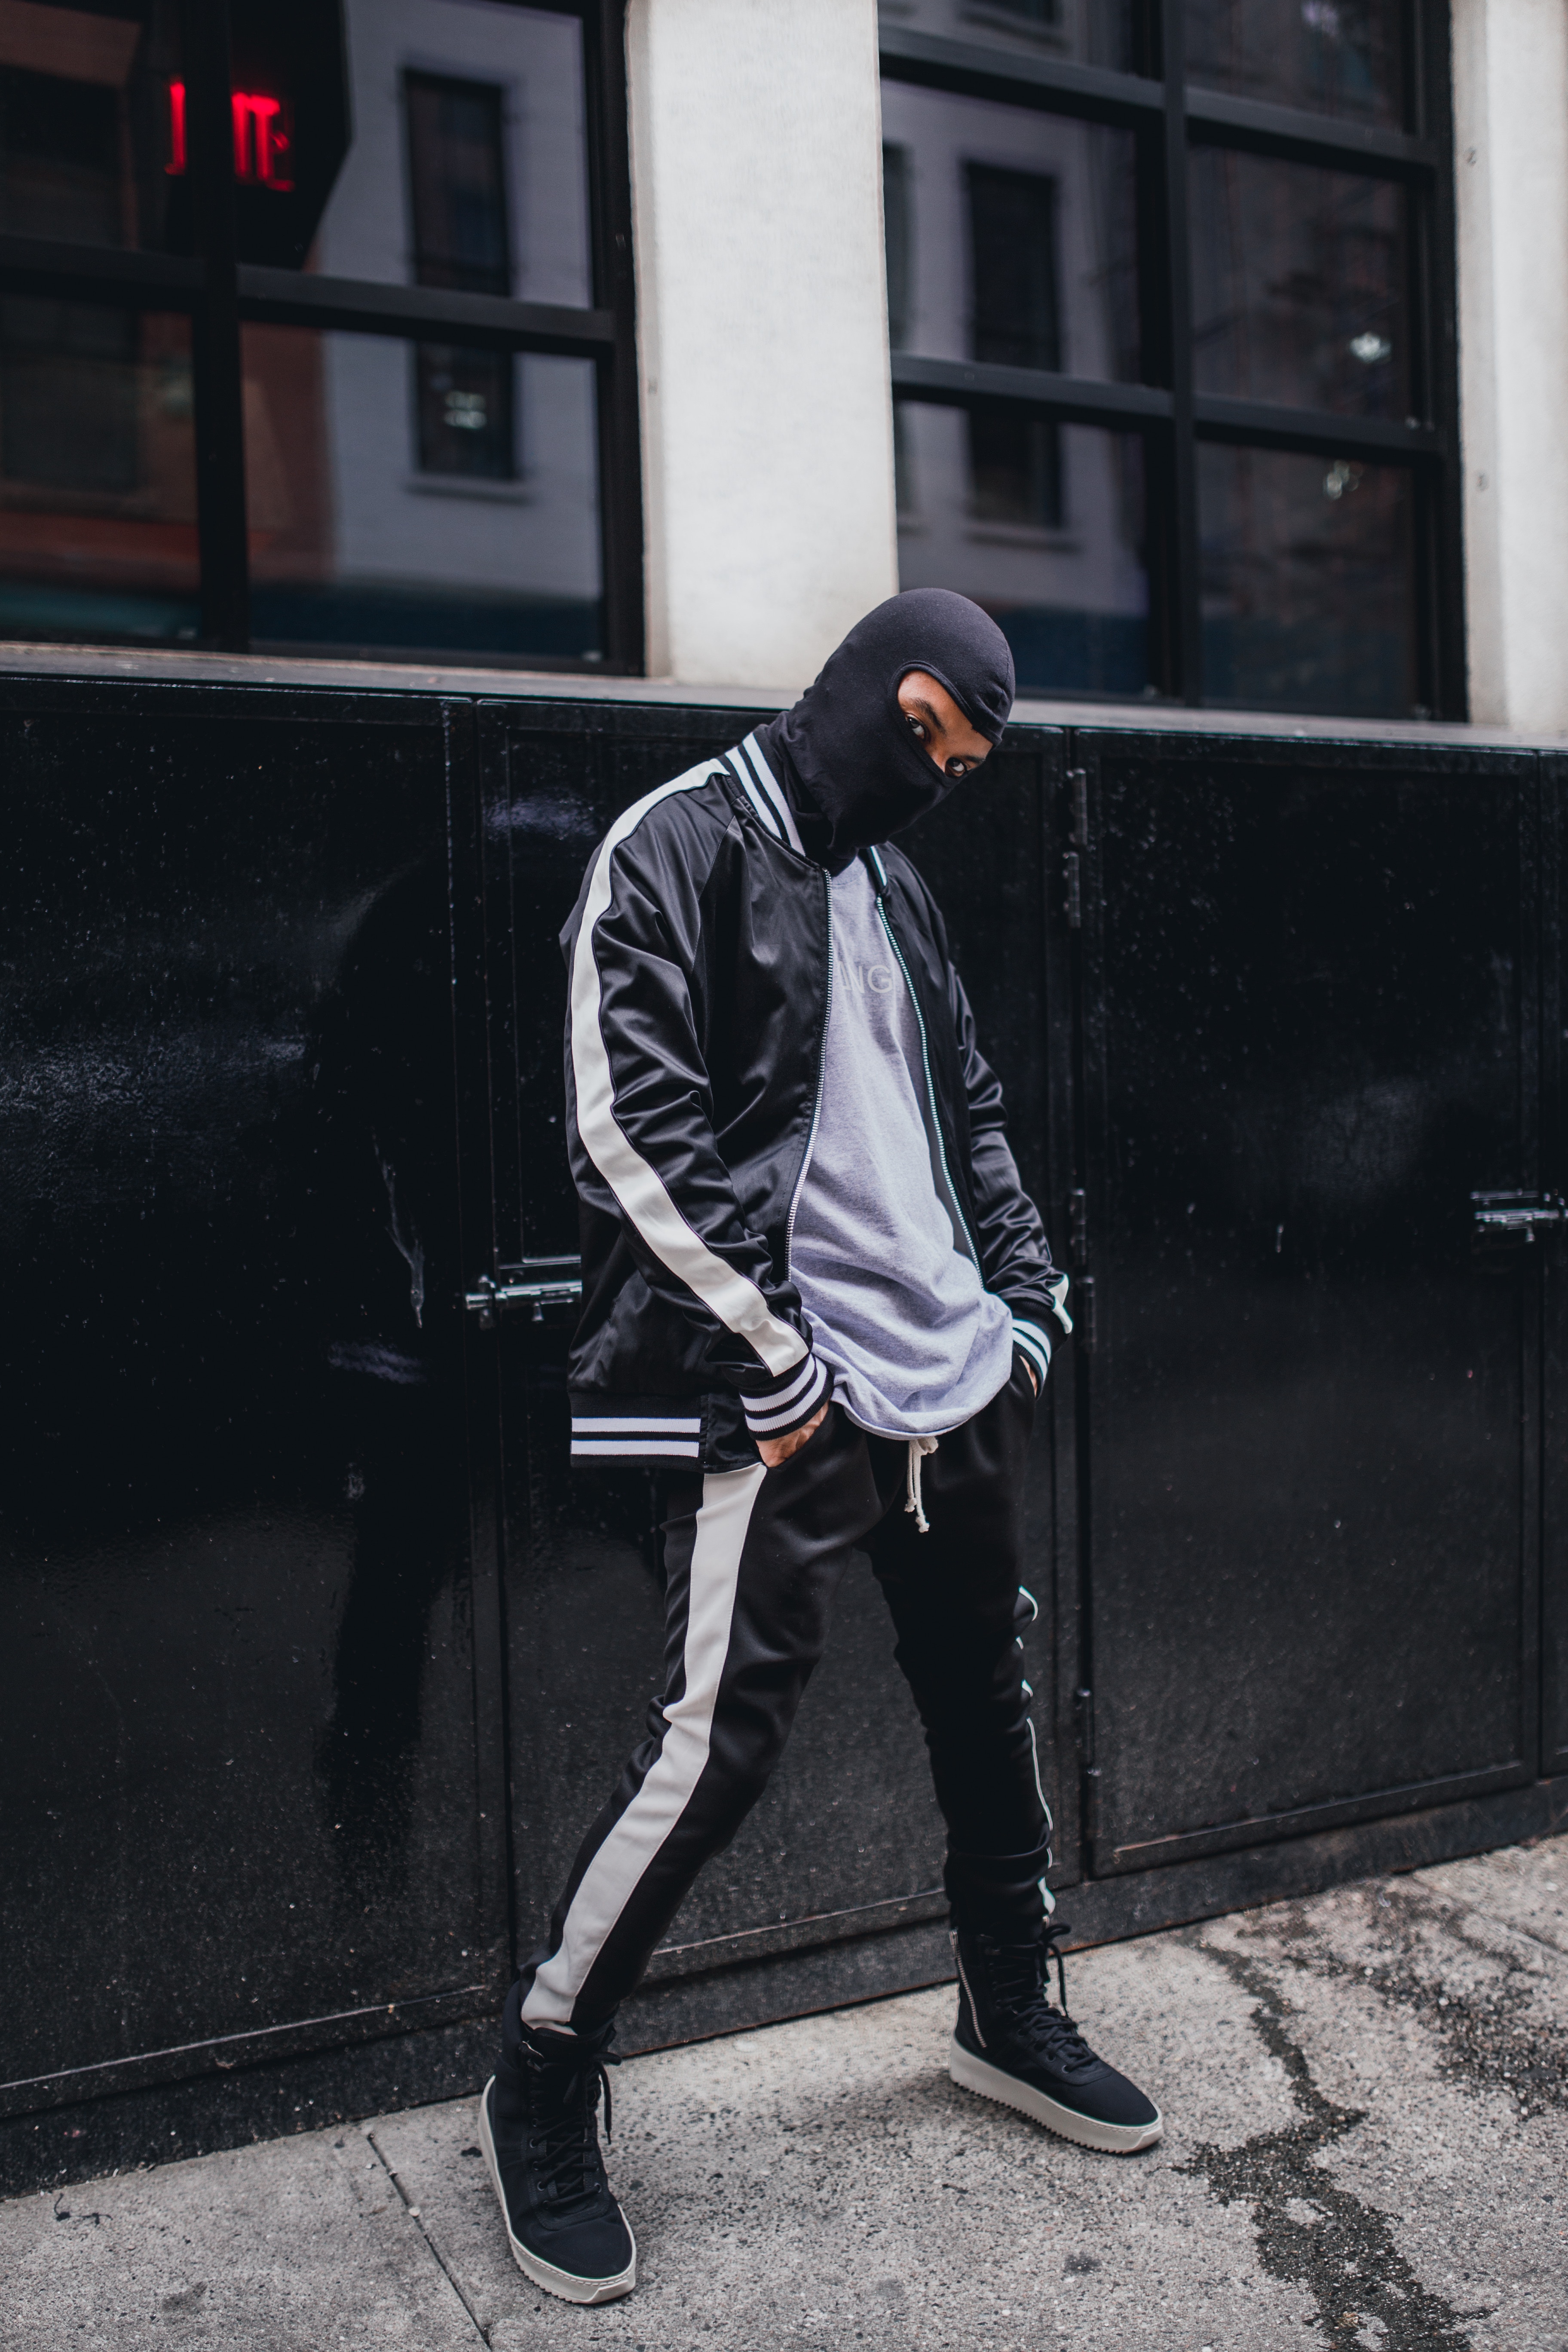
shoe, road, street, standing, jeans, fashion, black, jacket, outerwear, trousers, cool, infrastructure, snapshot, costume